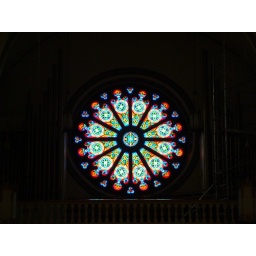
rose window in the gallery